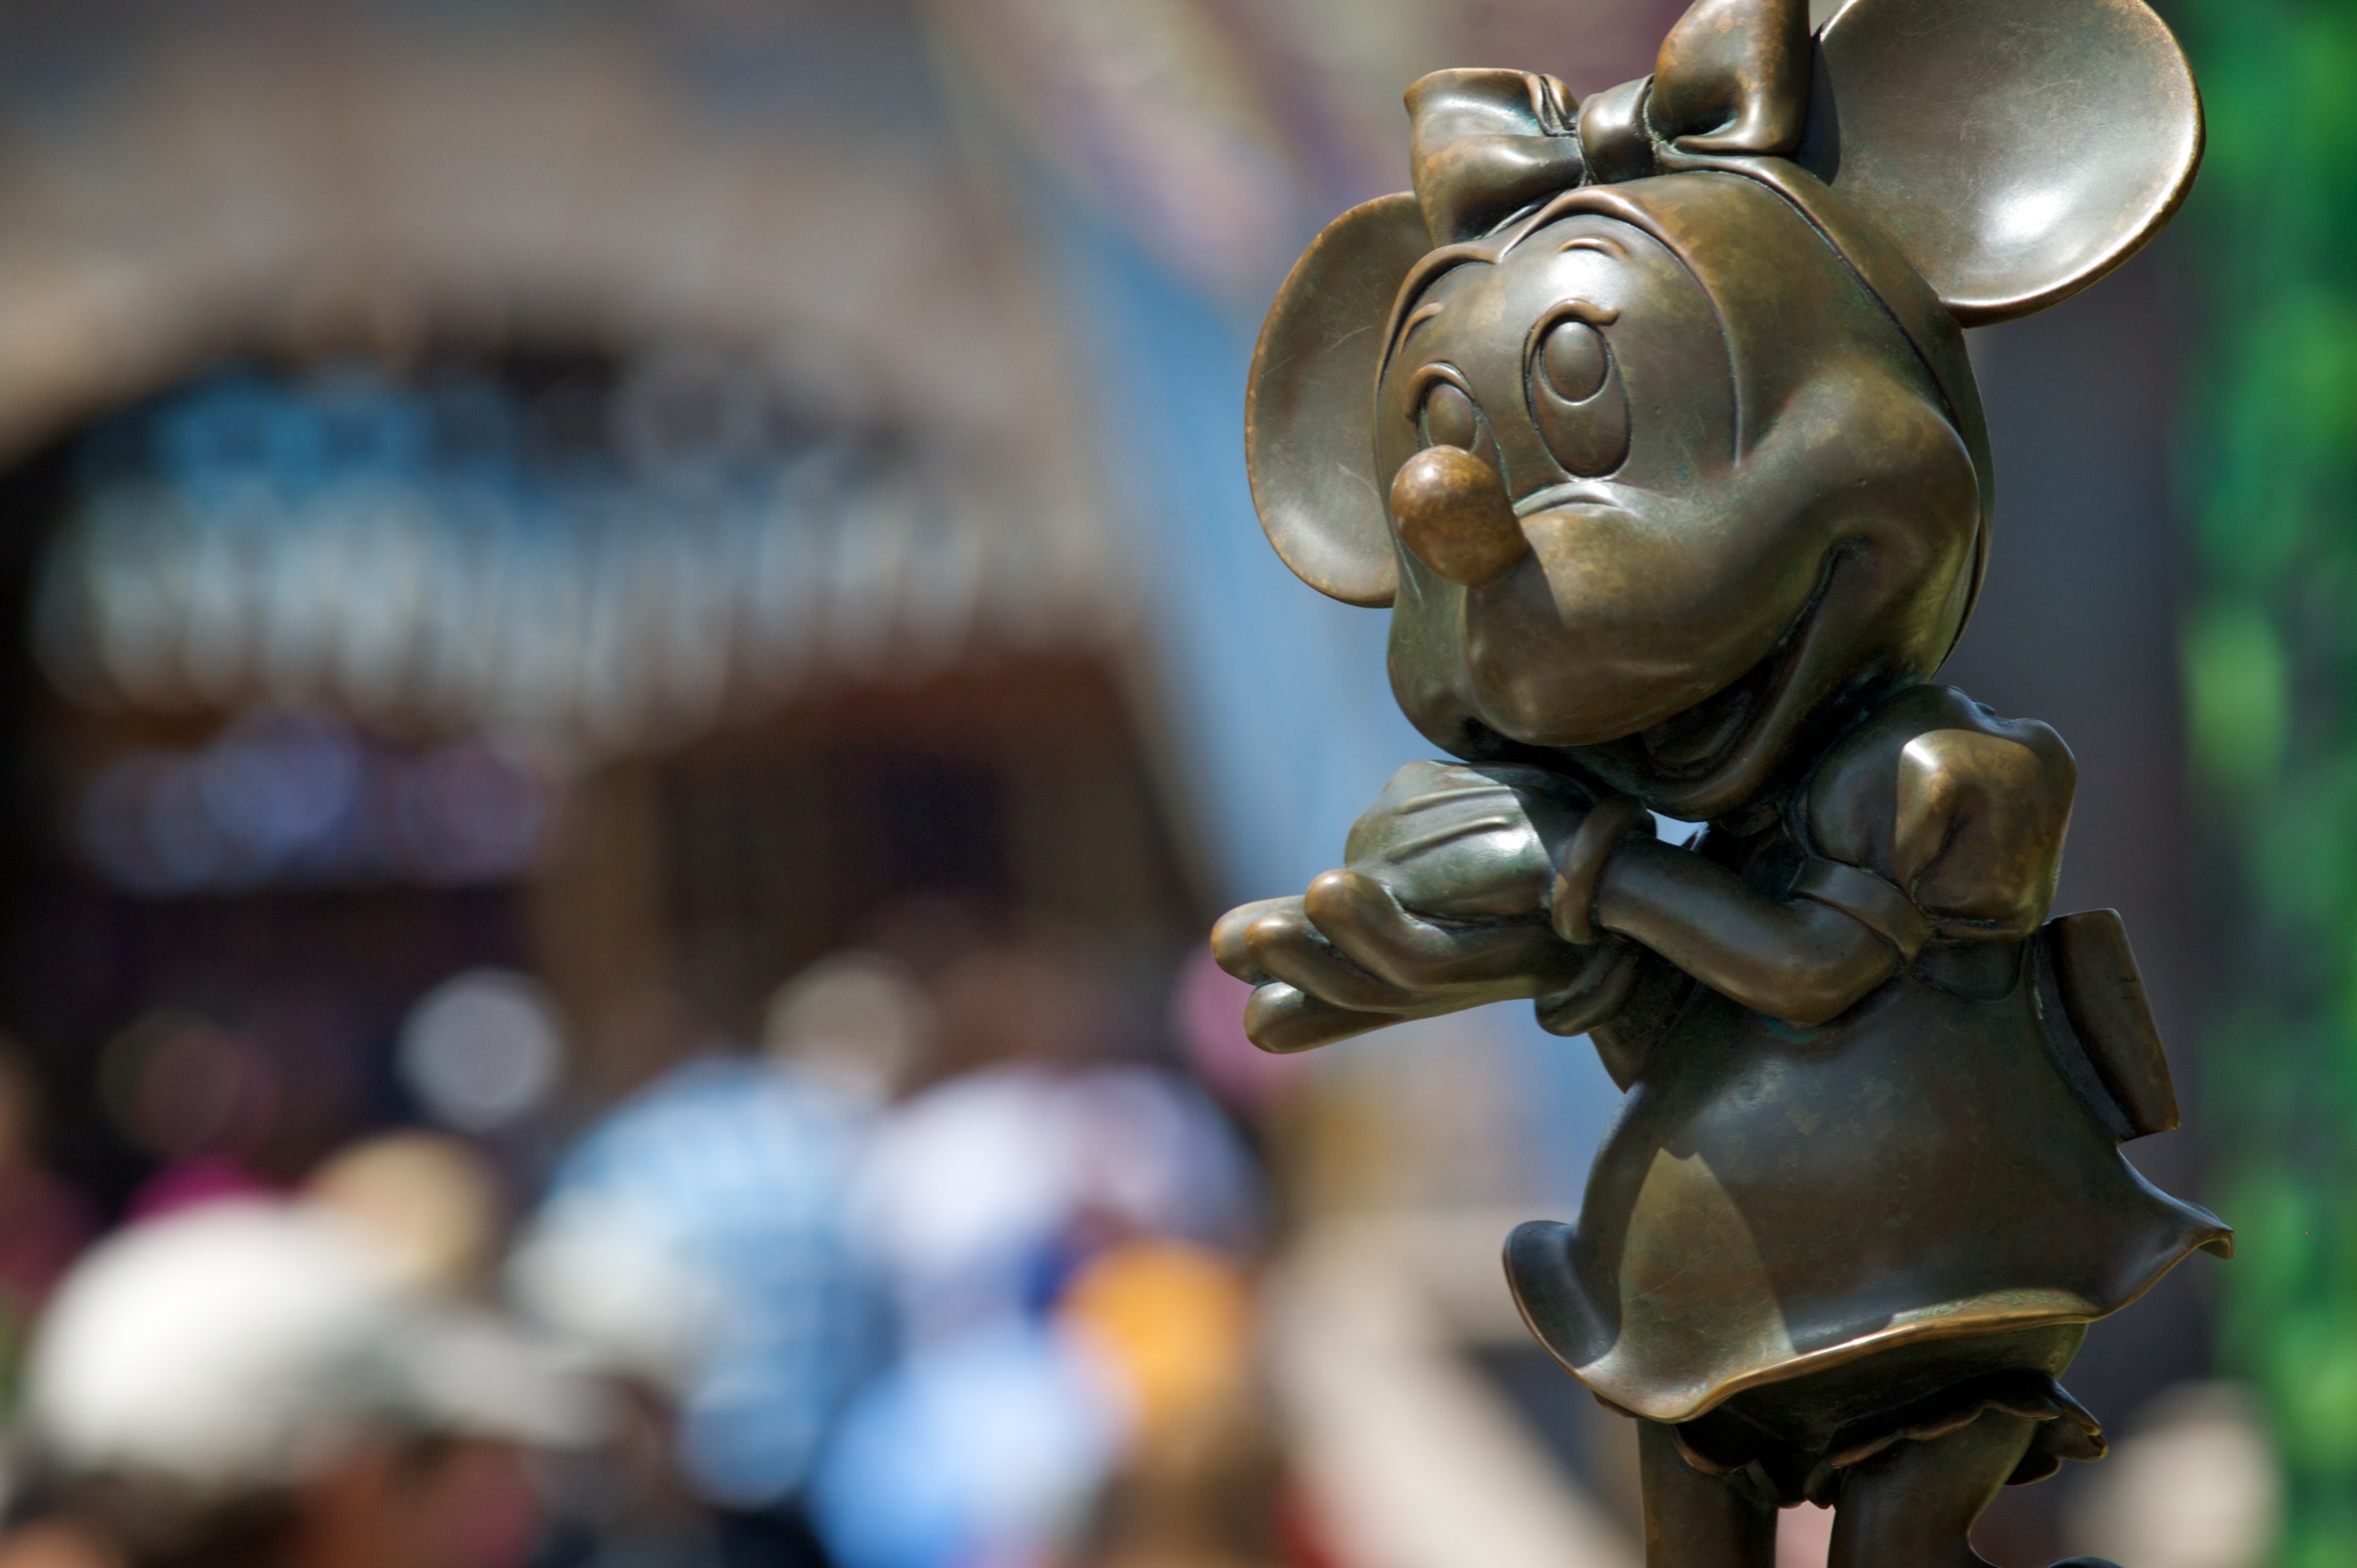
monument, statue, toy, disney, close up, sculpture, art, nmc2010, photosafari